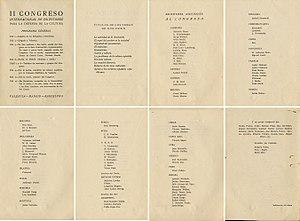
Maria Osten - morte probablement à Saratov en septembre 1942 est une écrivaine et journaliste communiste allemande, qui avait opté pour l'URSS.